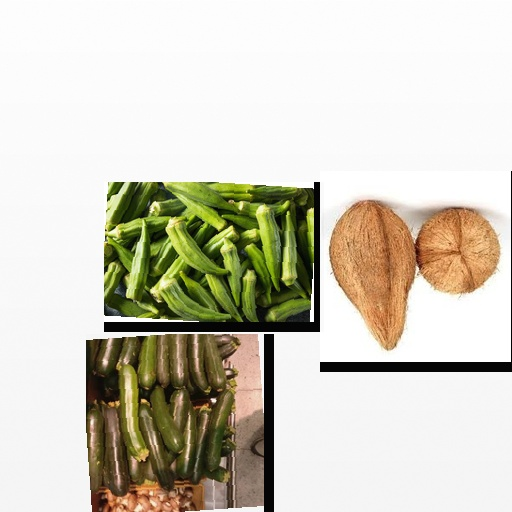
Food items: zucchini, okra, coconut